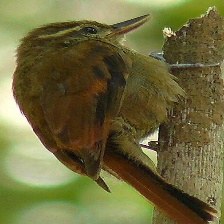
Species: GREAT XENOPS
Scientific name: MEGAXENOPS PARNAGUAE